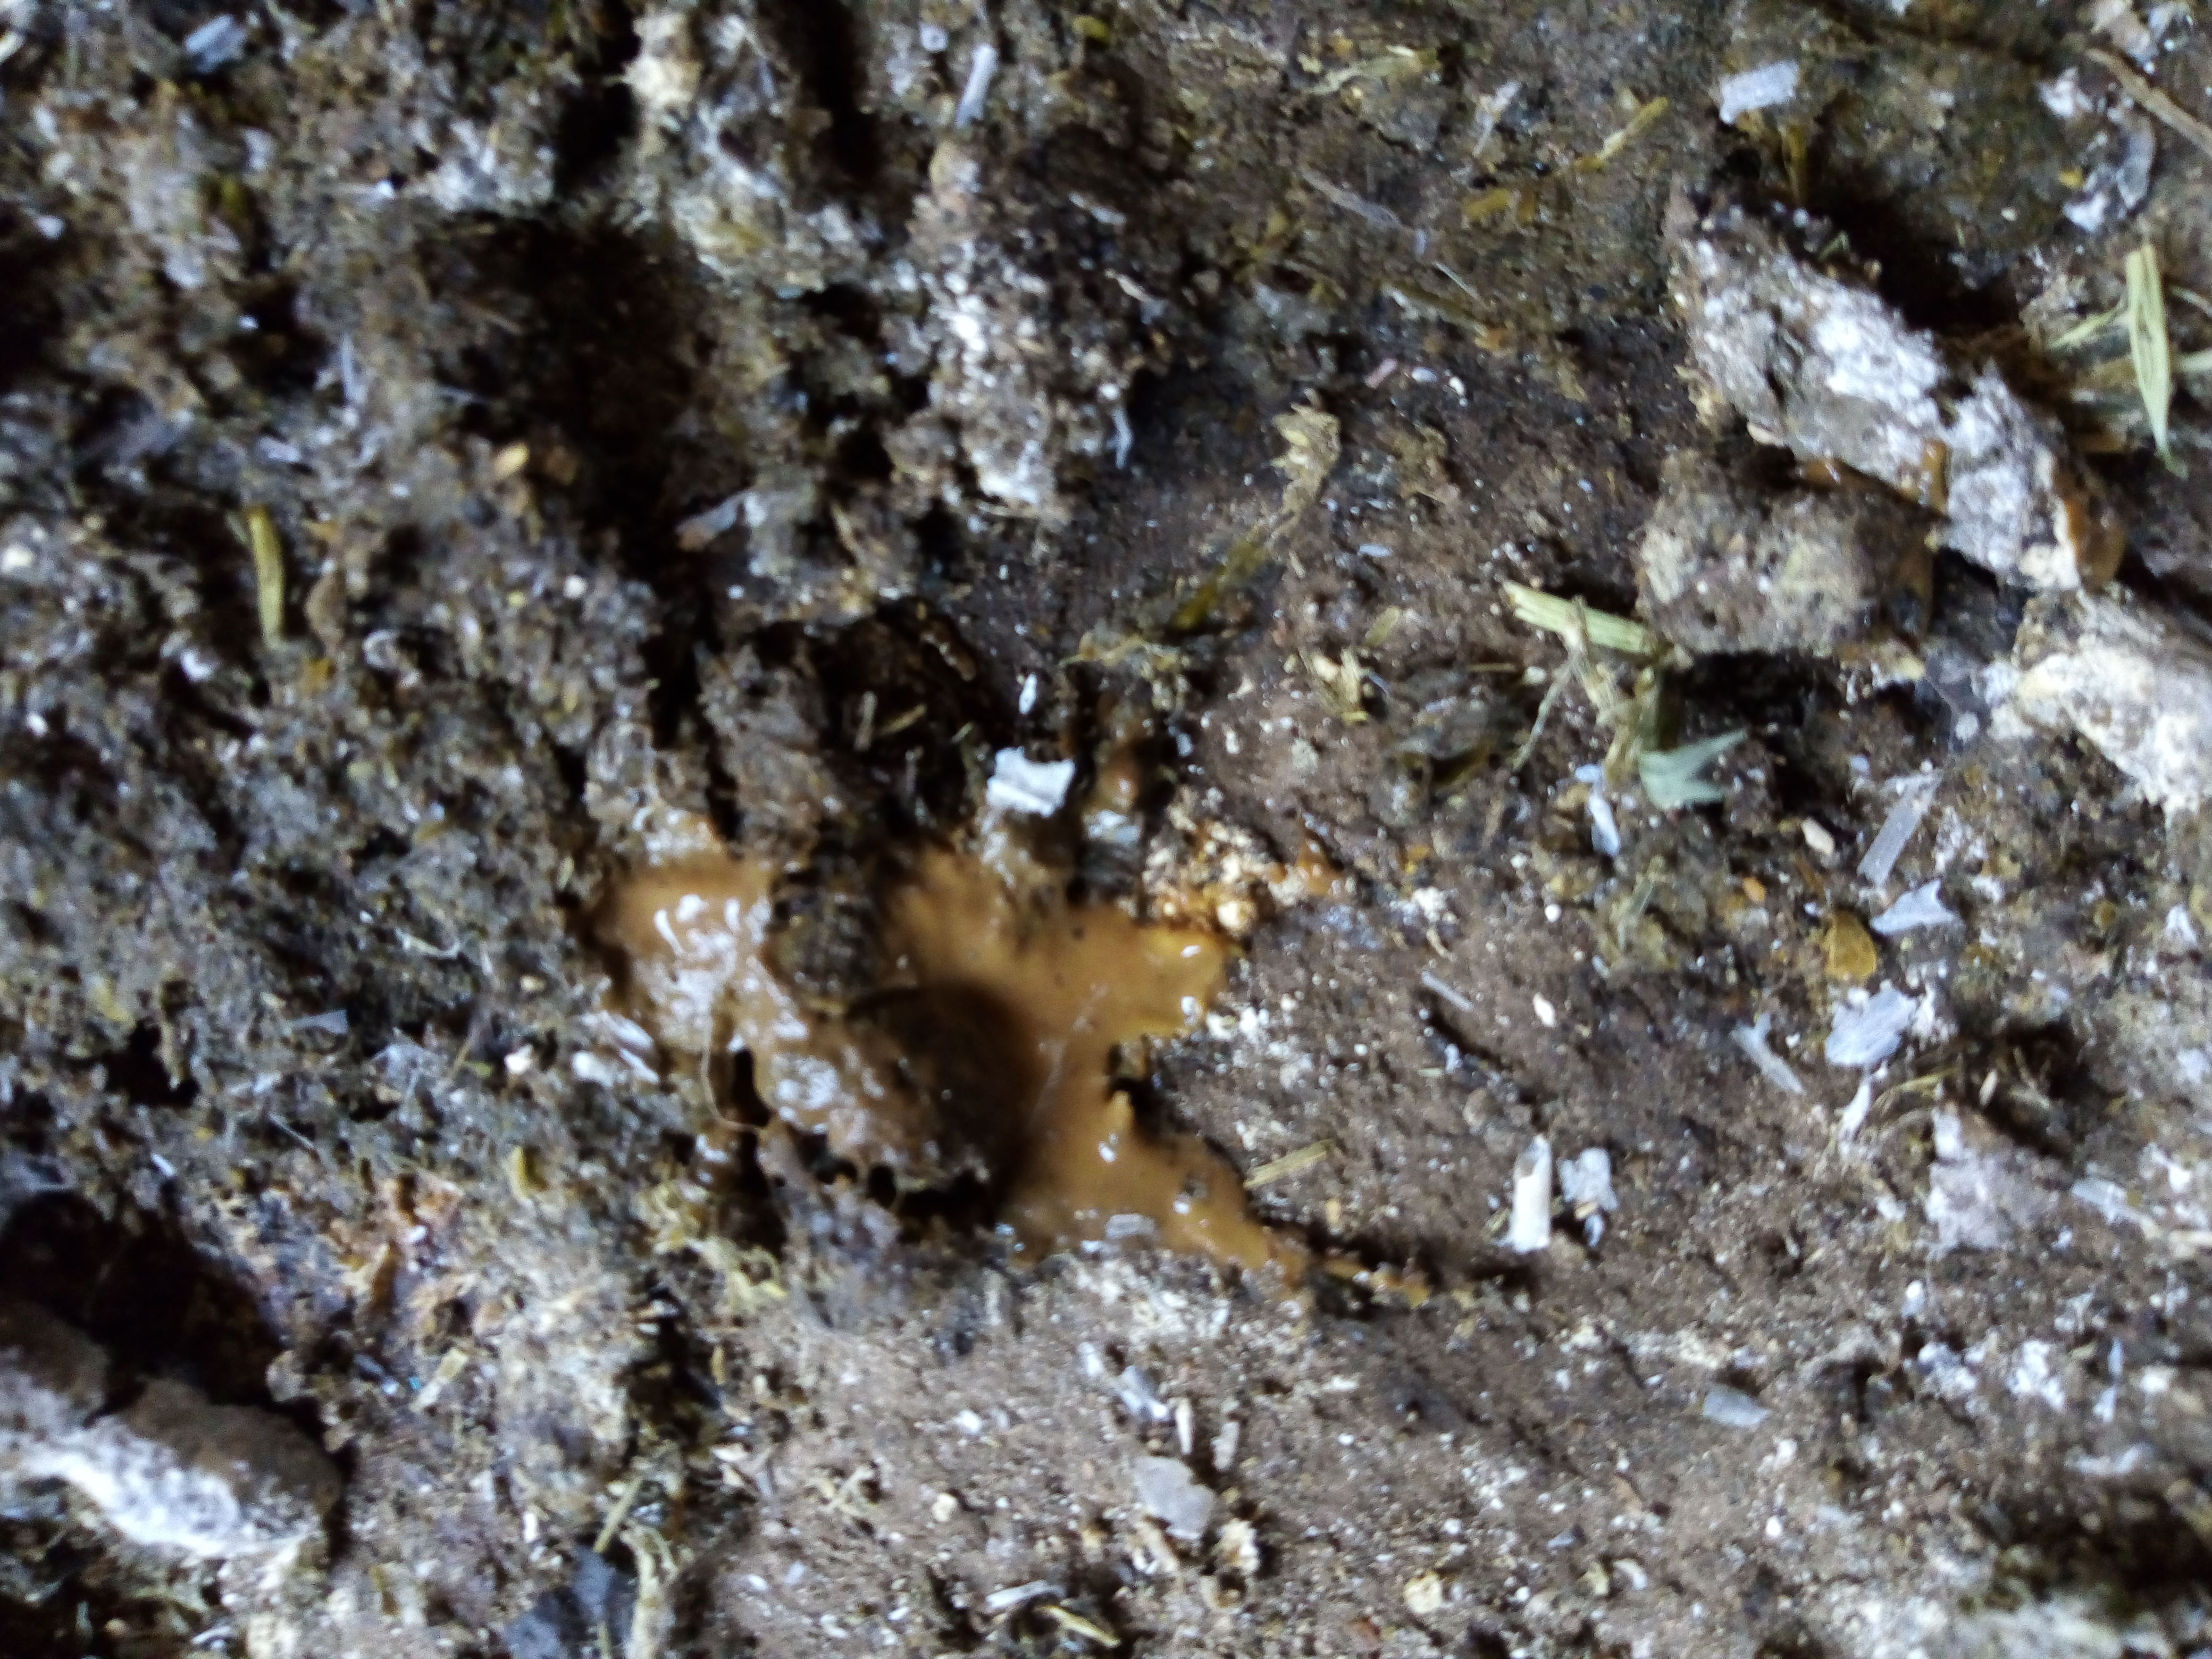
PCR-confirmed diagnosis: Coccidiosis